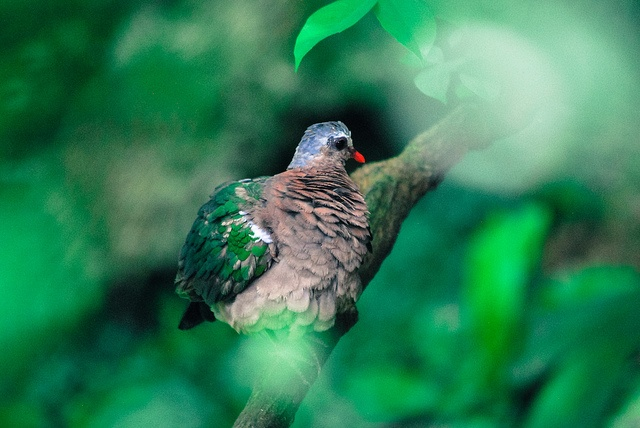
A bird with a blue head is sitting on a branch.
A bird rests on a tree branch below a leaf.
A tropical bird is perched on a tree branch.
a bird that is sitting on top of a branch
A colorful bird sitting on the branch of a tree